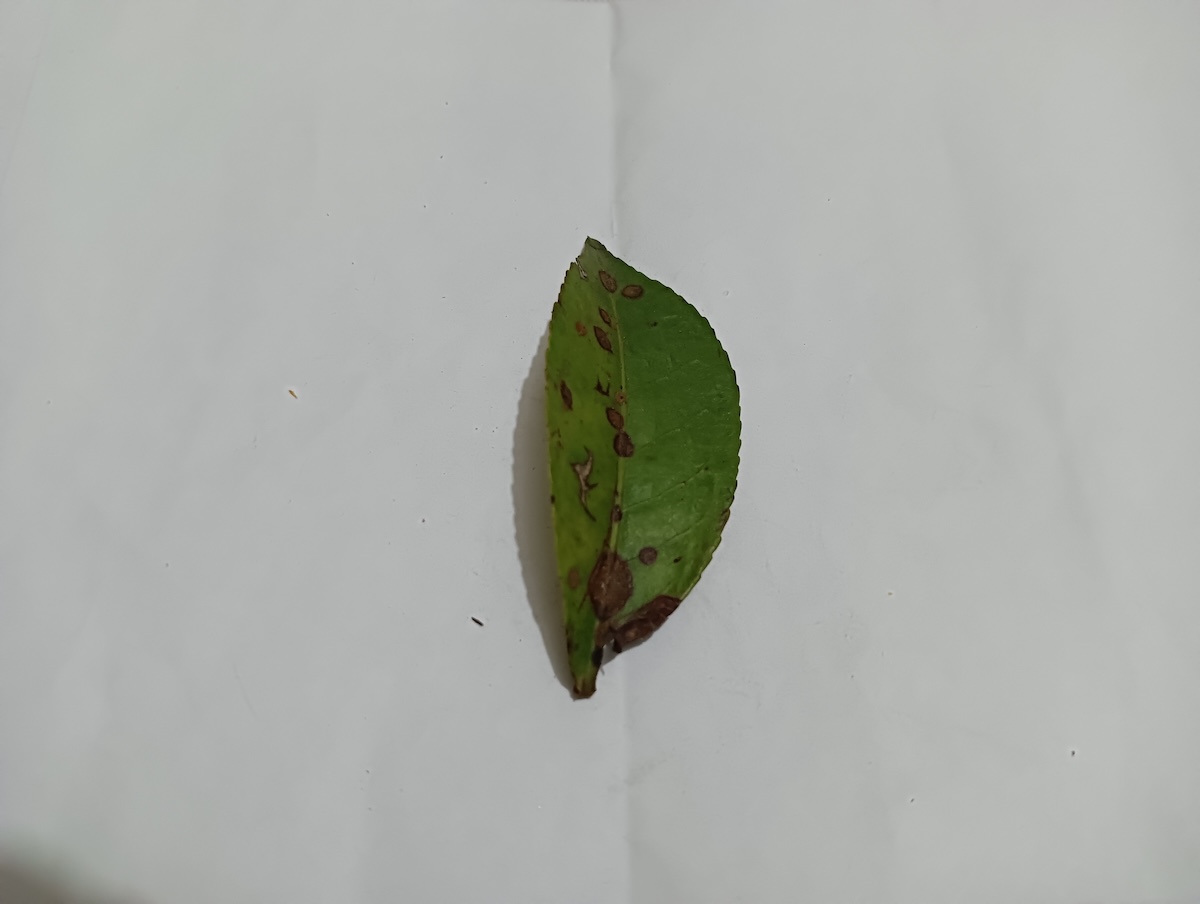
Label: Brown Blight